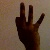
The image shows a hand gesture representing the number 9 in Indian Sign Language.